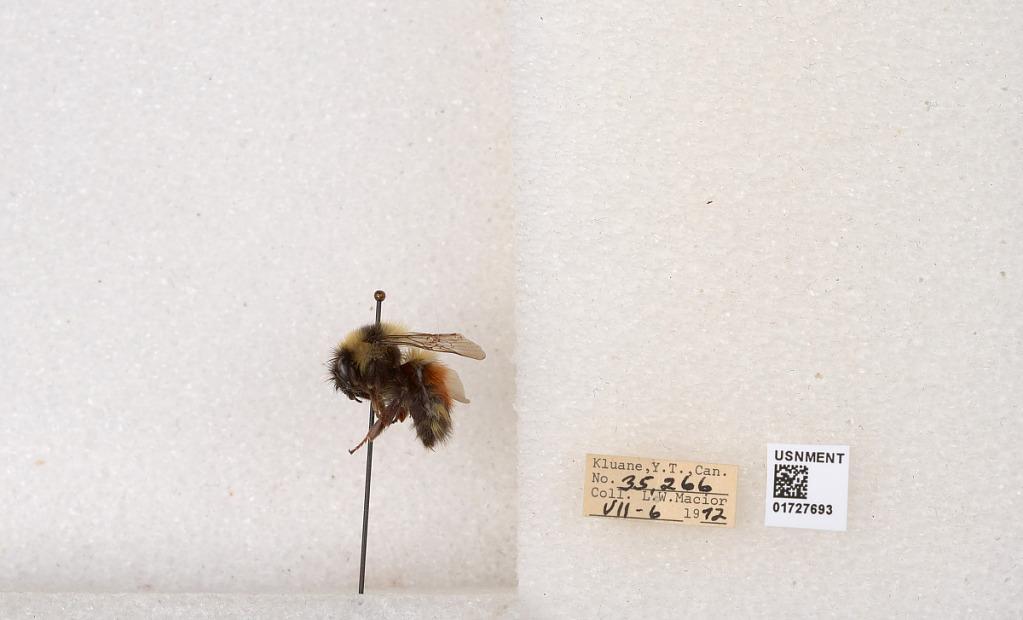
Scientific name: Bombus (Pyrobombus) sylvicola Kirby
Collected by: L. Macior
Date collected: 1972-7-6
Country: Canada
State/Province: Yukon
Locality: Kluane
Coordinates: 61.2426, -139.113